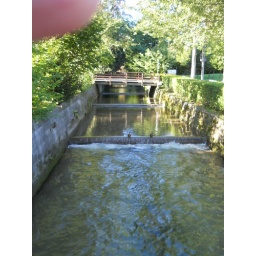
Fast moving   river  crystal clear, fish are visible swimming against the current.